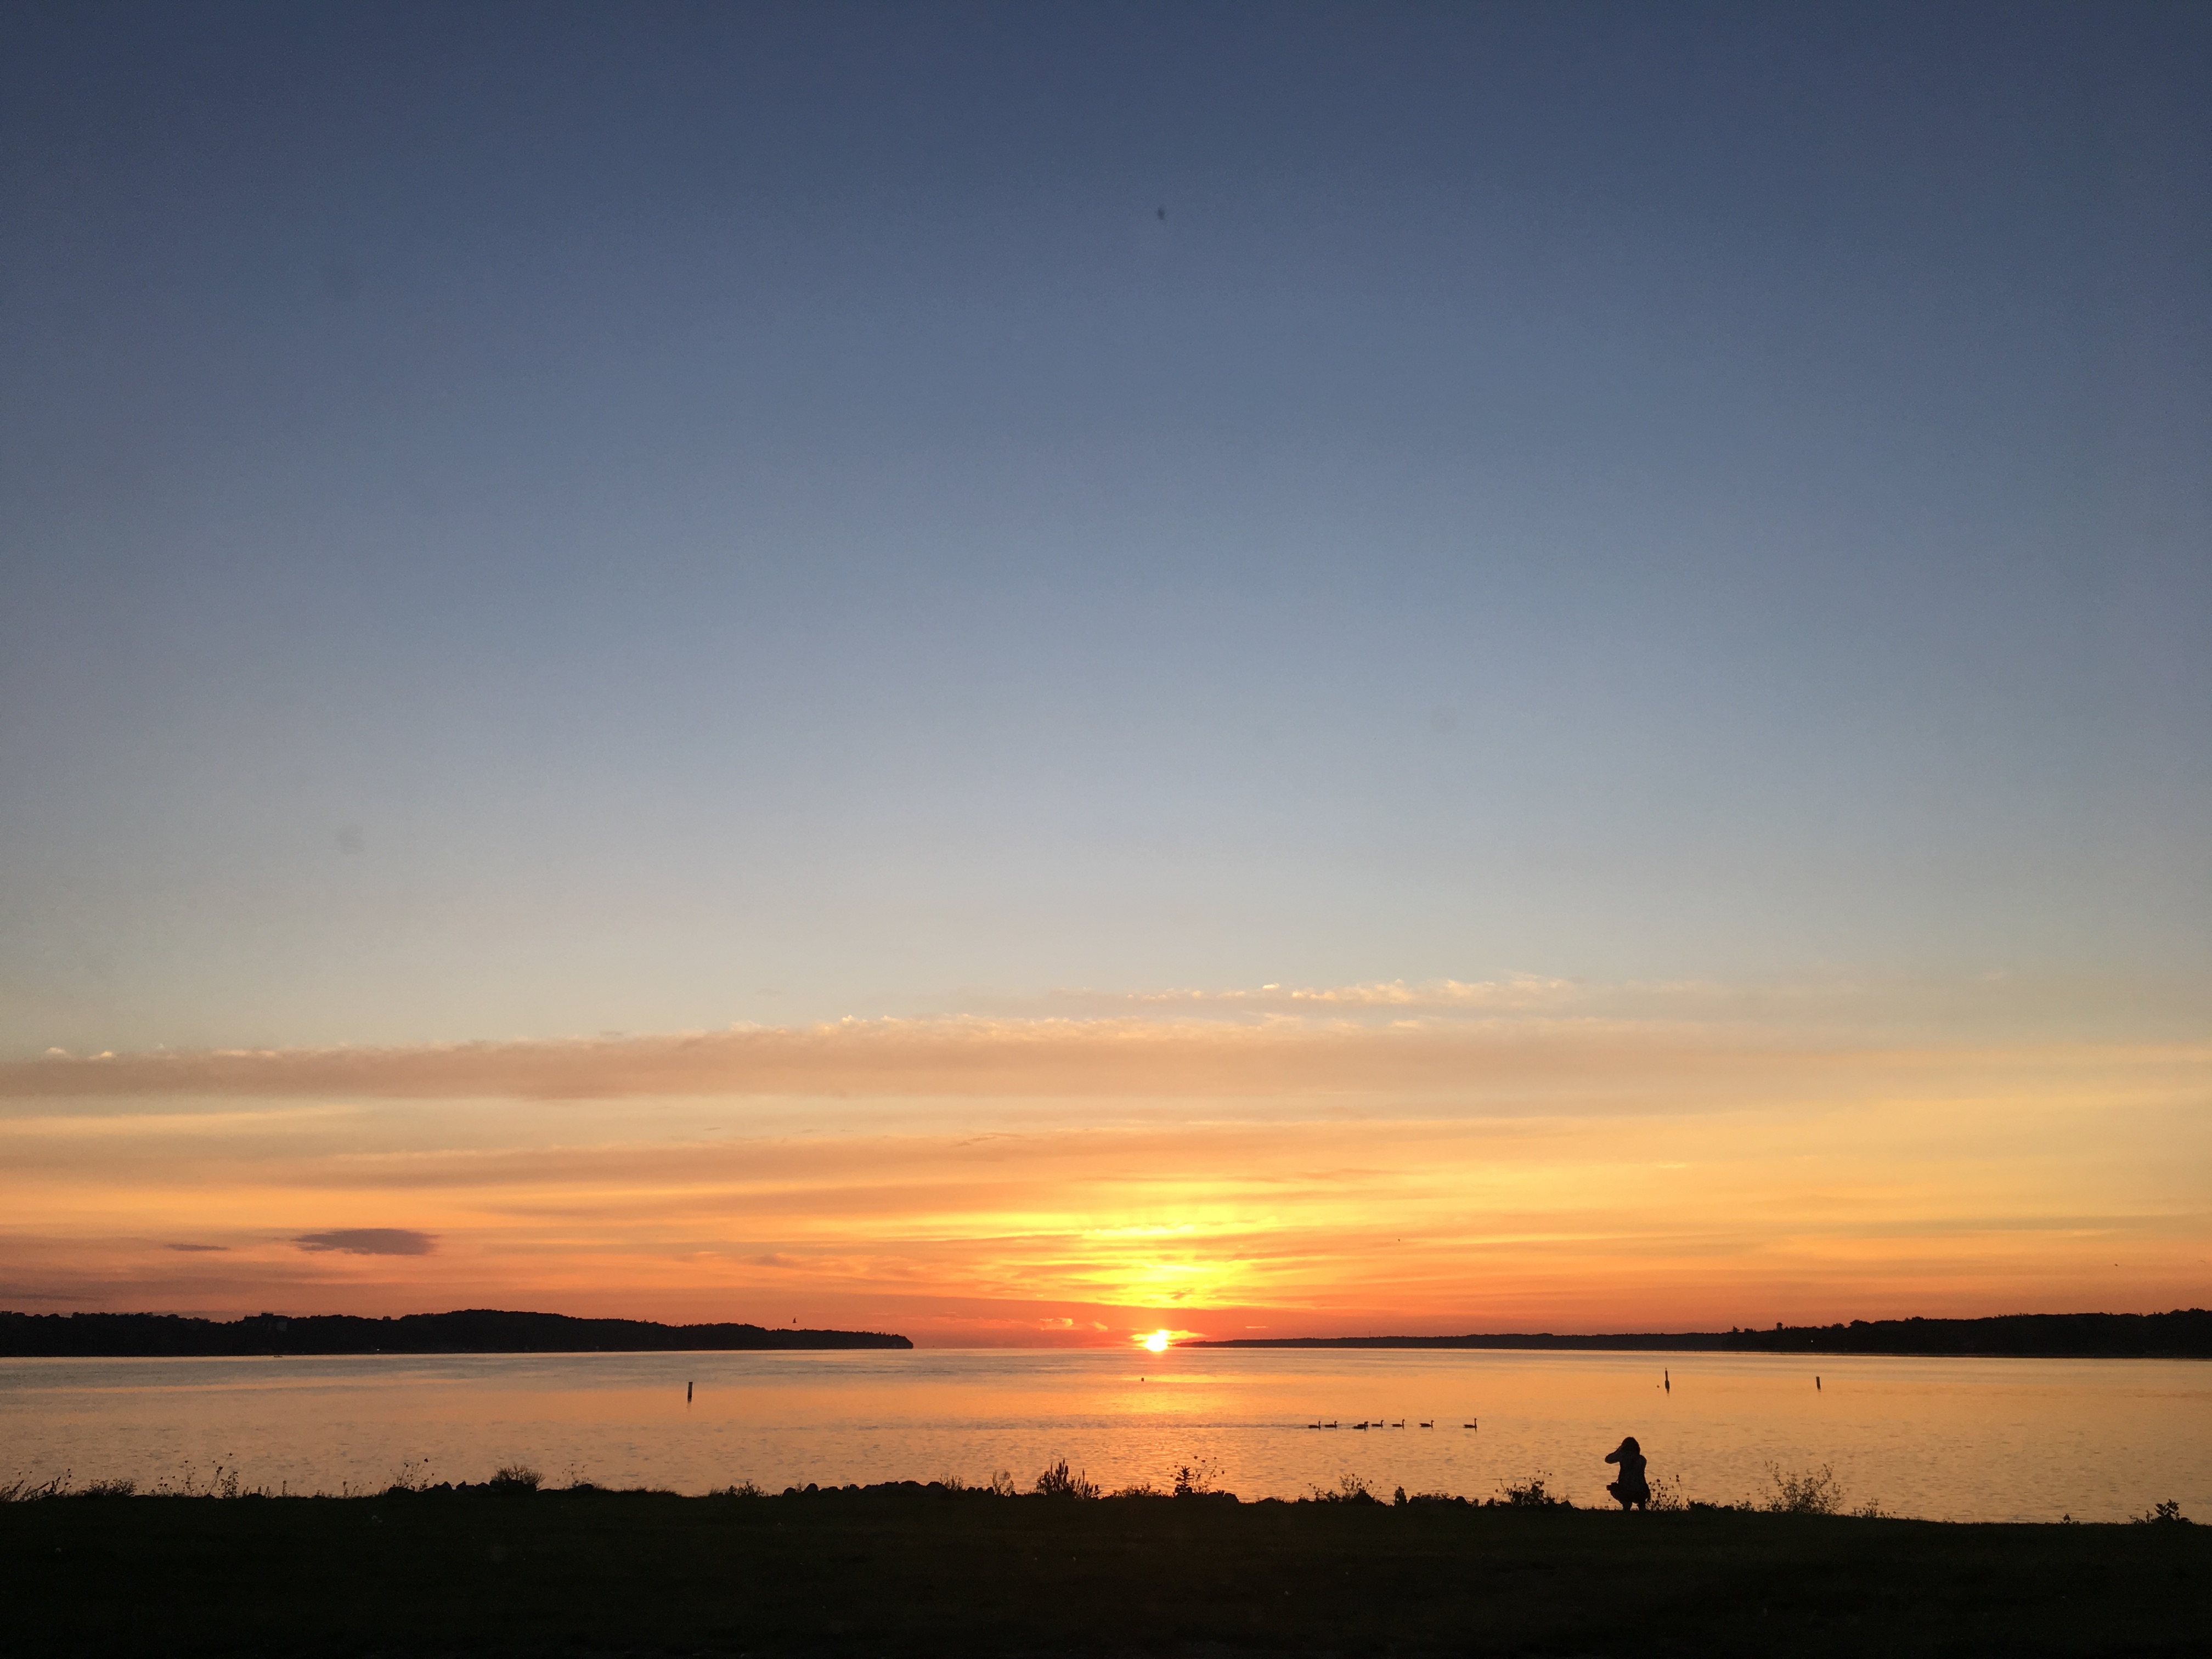
sea, horizon, cloud, sky, sun, sunrise, sunset, morning, dawn, atmosphere, dusk, evening, afterglow, red sky at morning